VMAQ-2

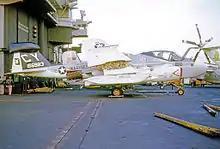
EA-6A Intruder of VMCJ-2 aboard in September 1974 wearing the "Playboy" unit markings

During this same time period the squadron received the first of its RF-4Bs and for several months the squadron was flying four different aircraft types. In October, 1966 VMCJ-2 sent six EA-6As with full maintenance capability to Danang, Vietnam as a VMCJ-1 replacement cadre. The squadron would continue to provide replacement aircrews and updated aircraft to VMCJ-1 in Vietnam.